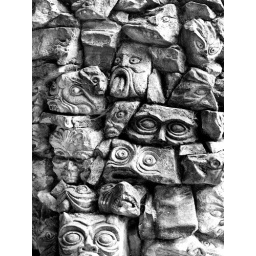
Faces in stone carved into the side of a bridge over the River Wear in Durham city centre.